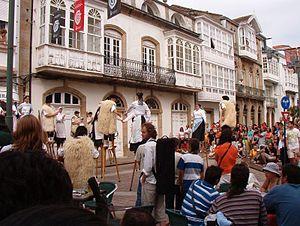
Ortigueira est une ville de la Province de La Corogne en Galice, communauté autonome en Espagne. La population recensée au 1 Janvier 2019 était de 5'671 habitants, en forte décroissance d’environ 150 habitants par an depuis 1998, tendance généralisée dans cette région. Ville située sur la côte nord de la Galice, Ortigueira est la ville la plus au nord de la péninsule Ibérique.